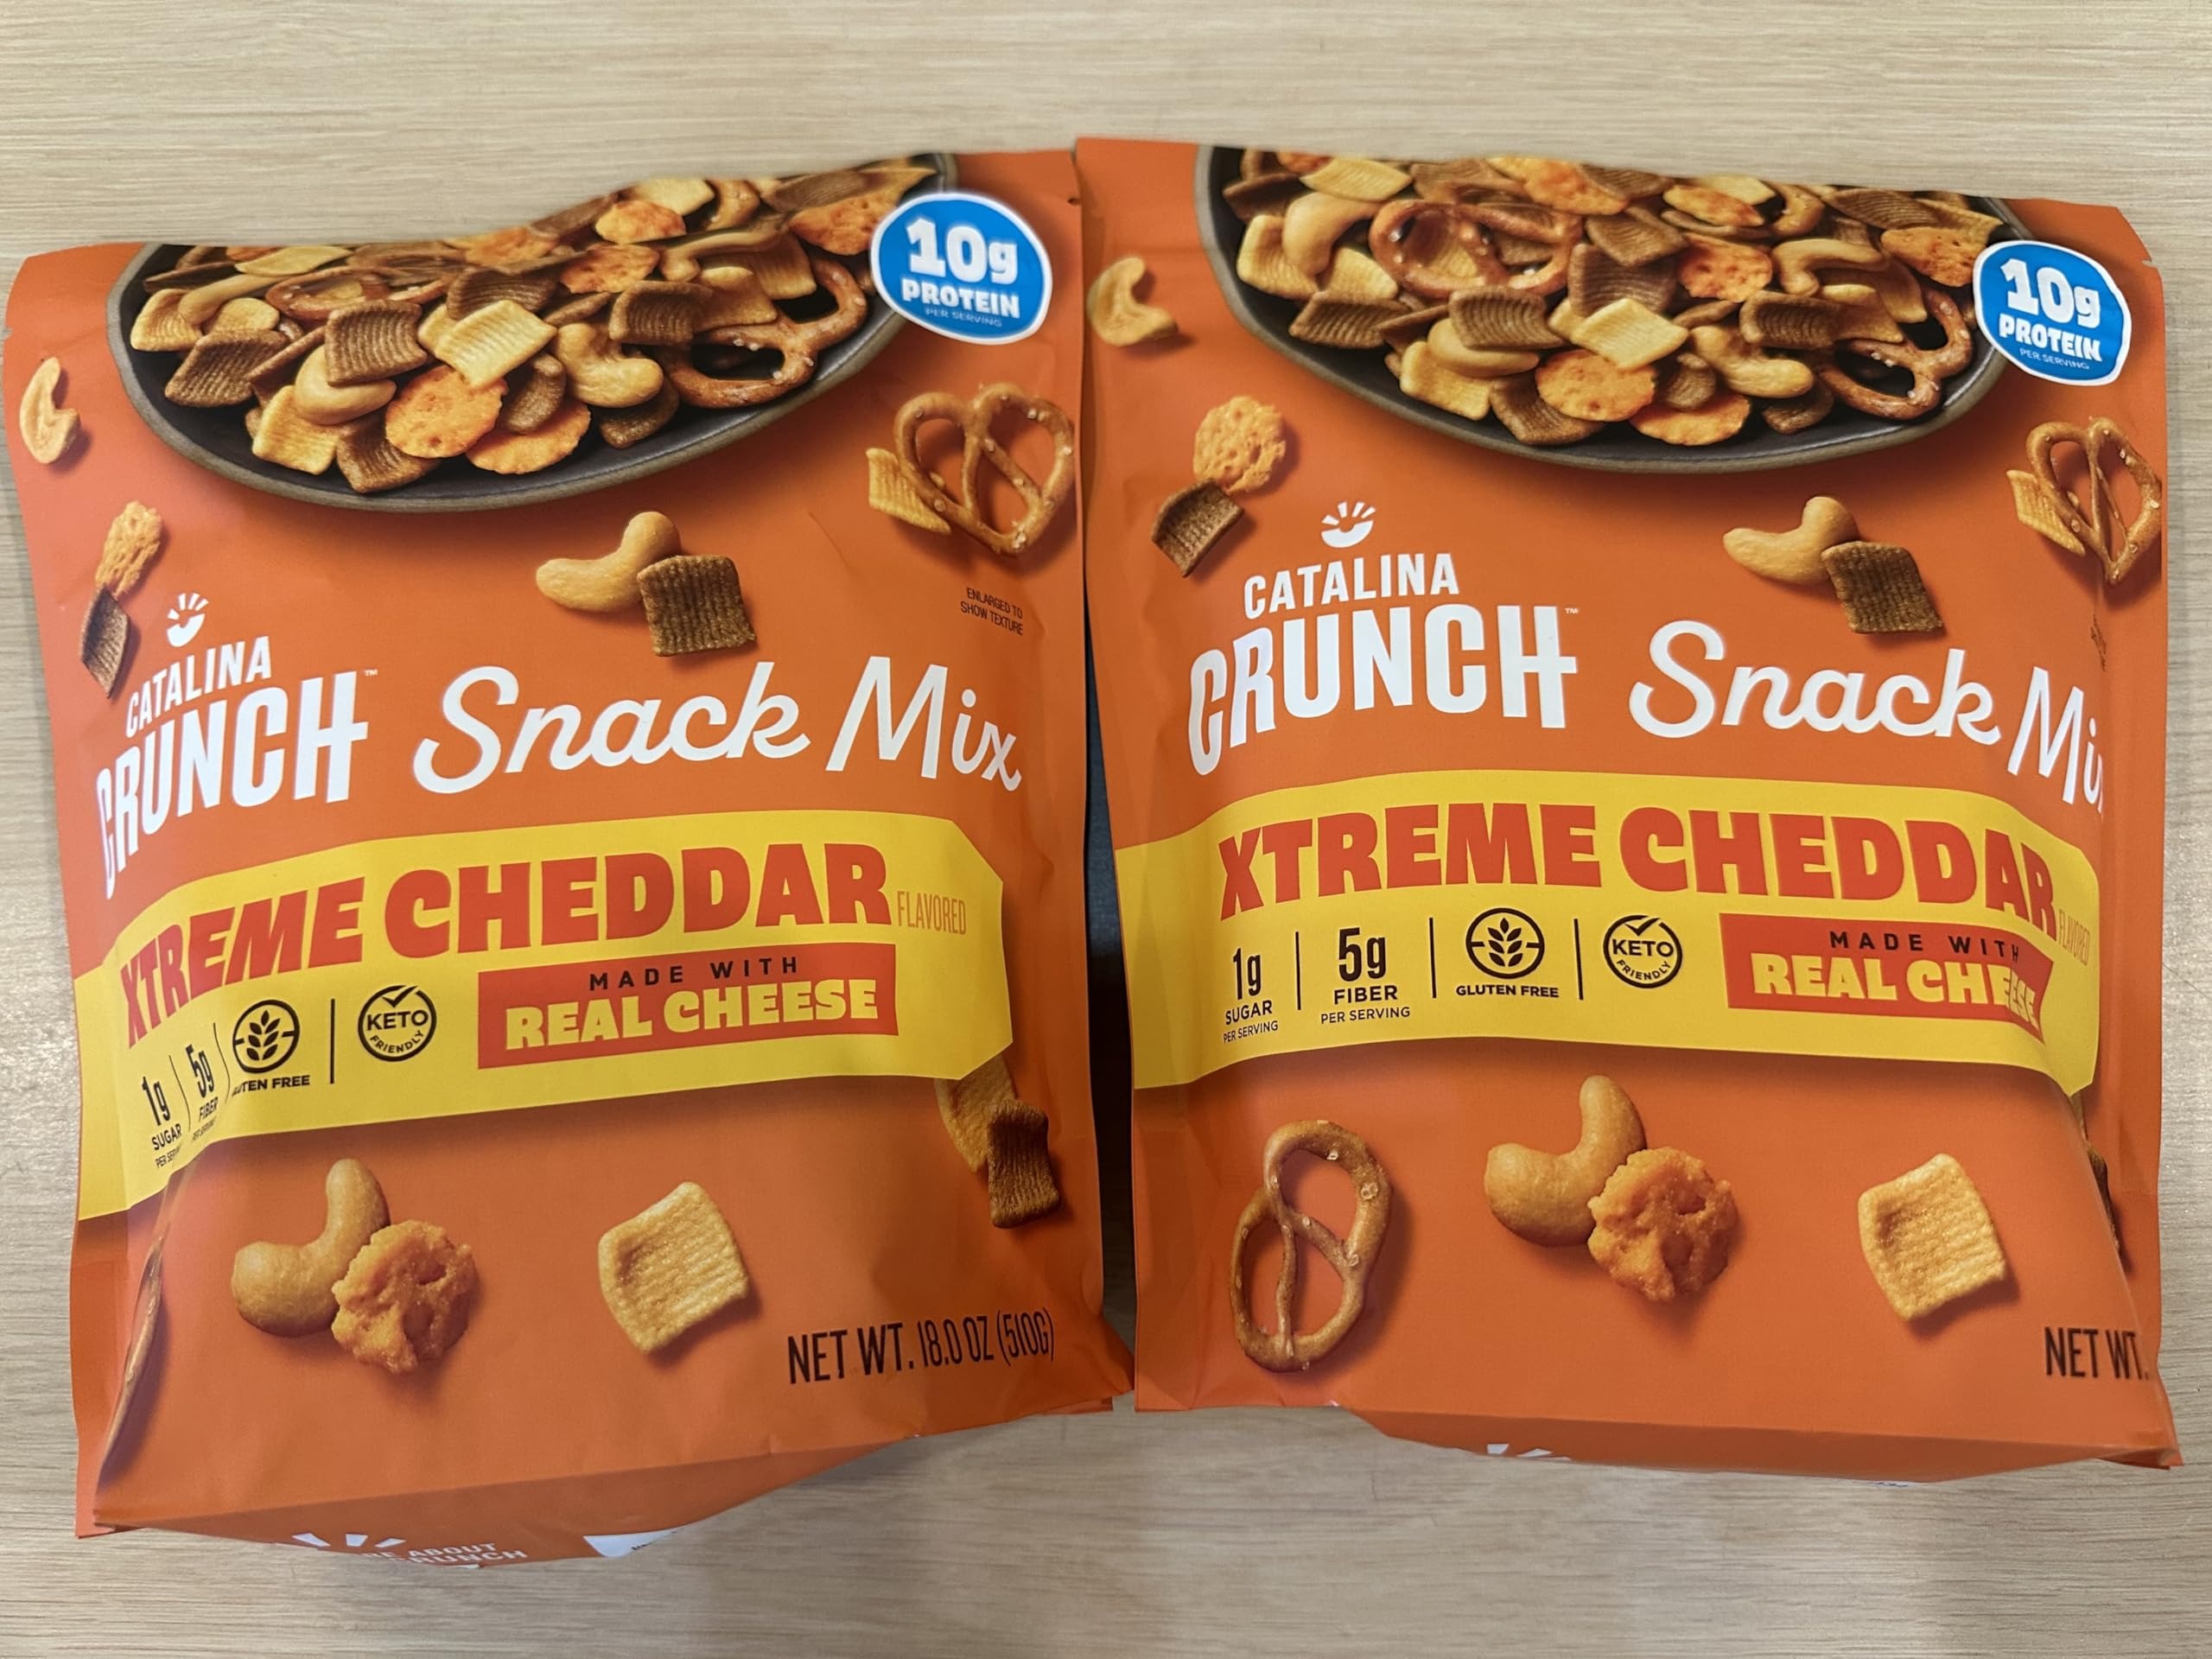
Item Name: Snack Mix Catalina Crunch Snack Mix, Xtreme cheddar, Made With Real Cheese,18oz (Pack of 2)
Bullet Point 1: Catalina Crunch Snack Mix
Bullet Point 2: Xtreme cheddar, Made With Real Cheese,18oz
Product Description: Catalina Crunch Snack Mix, Xtreme cheddar, Made With Real Cheese,18oz
Value: 36.0
Unit: Ounce

Price: 23.97